Stateless (band)

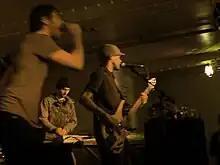
James, kidkanevil and Percival in concert with Stateless in 2007

A compilation called "The Studio Sessions" with live and unmixed studio versions of the songs "Down Here", "Horizon" and "Running Out", recorded between November 2003 and March 2004, was made available as a free download on the bands' official website, alongside a video directed by kidkanevil. In April 2005 Stateless raised £1280 for Amnesty International by organising a live music event, held on 30 April at Leeds Metropolitan Students' Union, a night jointly organised by Stateless and the Events Department at Leeds Metropolitan University. Leeds Met provided the venue and promotional material free of charge so that the full £5 ticket price could be donated to Amnesty.